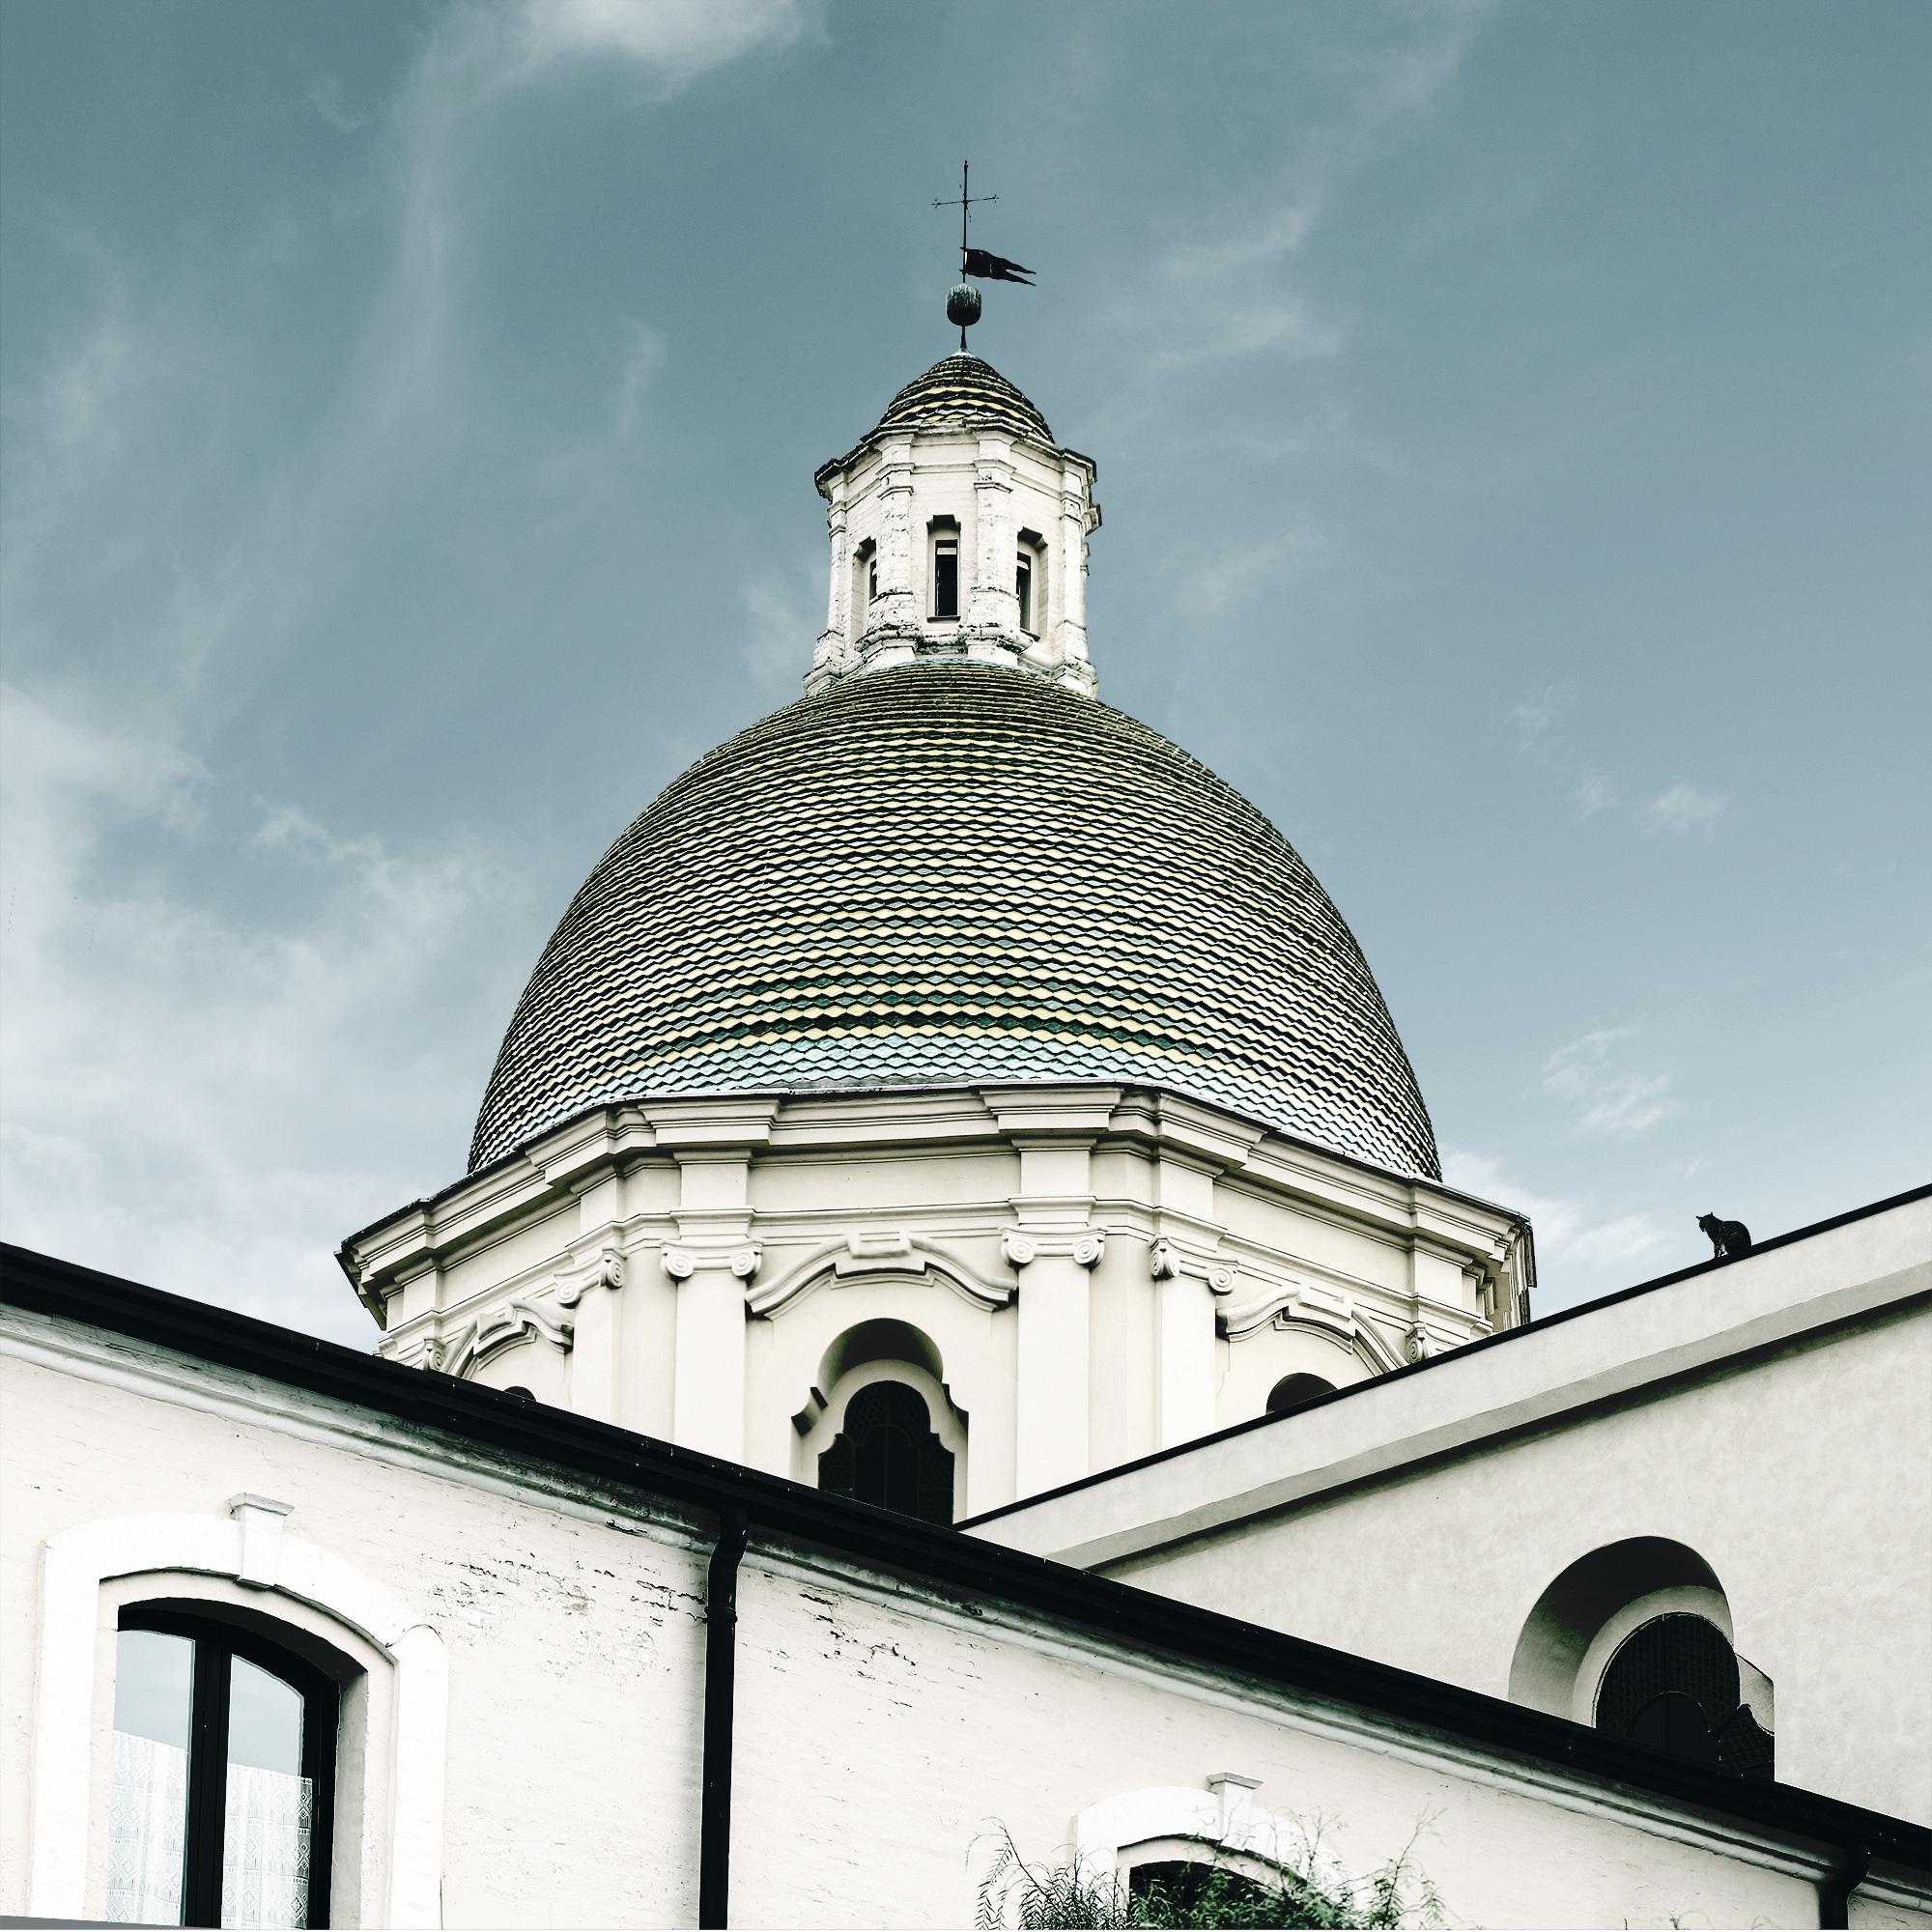
building, tower, landmark, facade, blue, church, cathedral, chapel, place of worship, bell tower, steeple, synagogue, dome, gatta, majolica, st carmine, san severo, piazza carmine